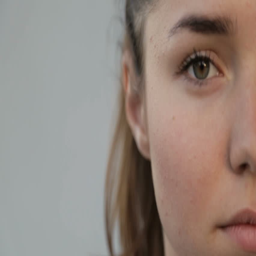
face of a young woman